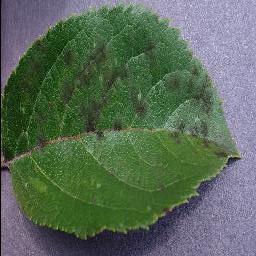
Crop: apple
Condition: scab